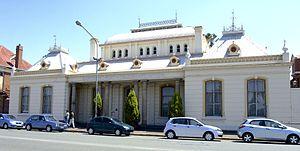
Potchefstroom est une ville d'Afrique du Sud située dans le sud du Transvaal dans la province du Nord-Ouest, à 120 km au sud-ouest de Johannesburg.